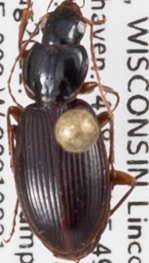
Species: Synuchus impunctatus
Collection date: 2021-08-31
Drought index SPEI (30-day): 0.746
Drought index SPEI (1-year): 0.258
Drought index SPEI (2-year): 1.546